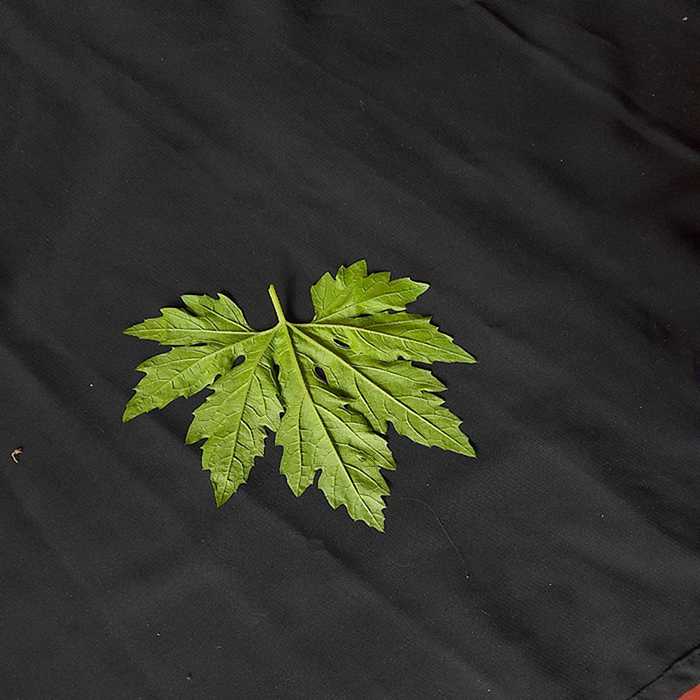
Plant: Bitter Gourd
Label: Fresh leaf